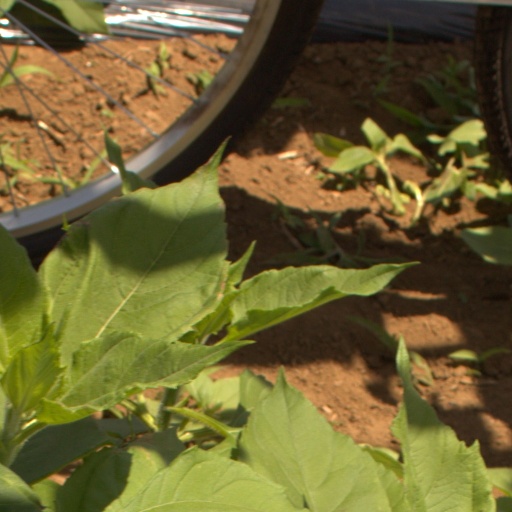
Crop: Jerusalem artichoke